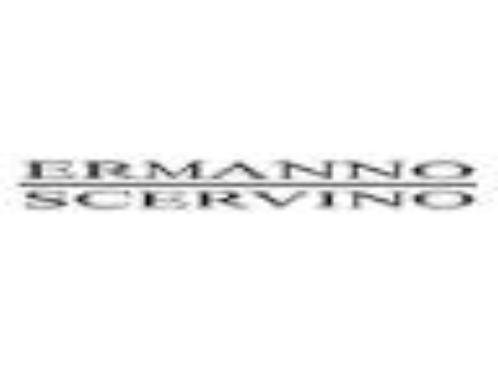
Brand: Ermanno Scervino
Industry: Clothes